Secretary of State for Air

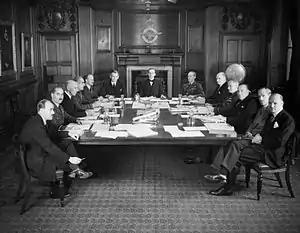
Air Council in session at the Air Ministry in July 1940.

The Secretary of State for Air was a secretary of state position in the British government that existed from 1919 to 1964. The person holding this position was in charge of the Air Ministry. The Secretary of State for Air was supported by the Under-Secretary of State for Air.